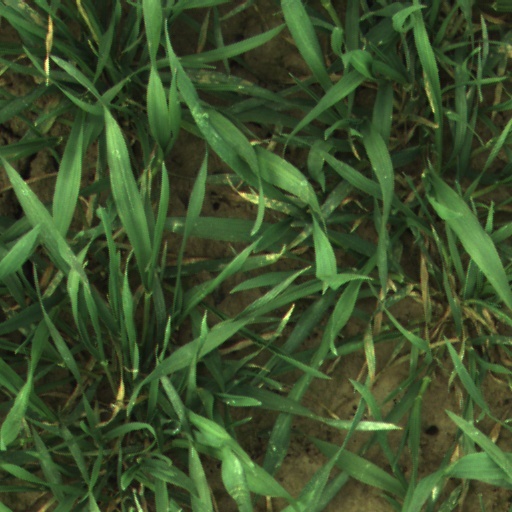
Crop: wheat